Tavernier Blue

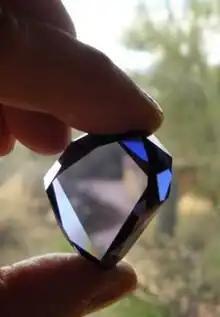
The cubic zirconia replica of the Tavernier Blue diamond created by Scott Sucher

Tavernier was a French traveler and trader who returned to France from India with many of the largest gems of the era. He primarily sold merchandise to French royalty and the aristocracy. Tavernier sold the Tavernier Blue to Louis XIV of France for cash. He also received a Patent of Nobility as part of the sales price.